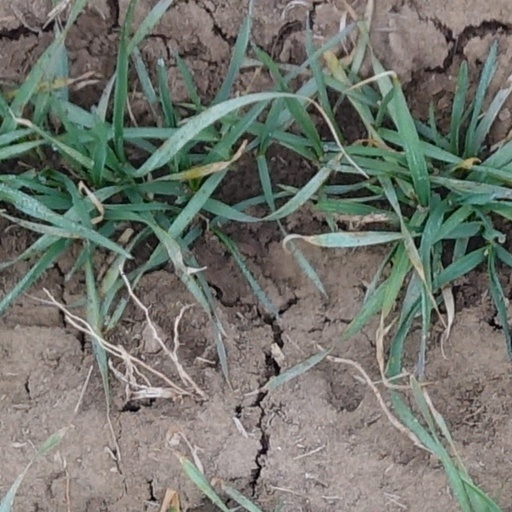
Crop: wheat